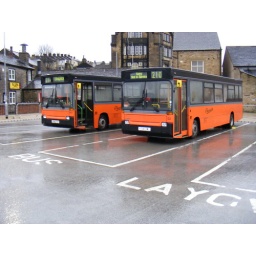
In the first week of operating in the new bus station in Skipton. note the paint on the road is already peeling.